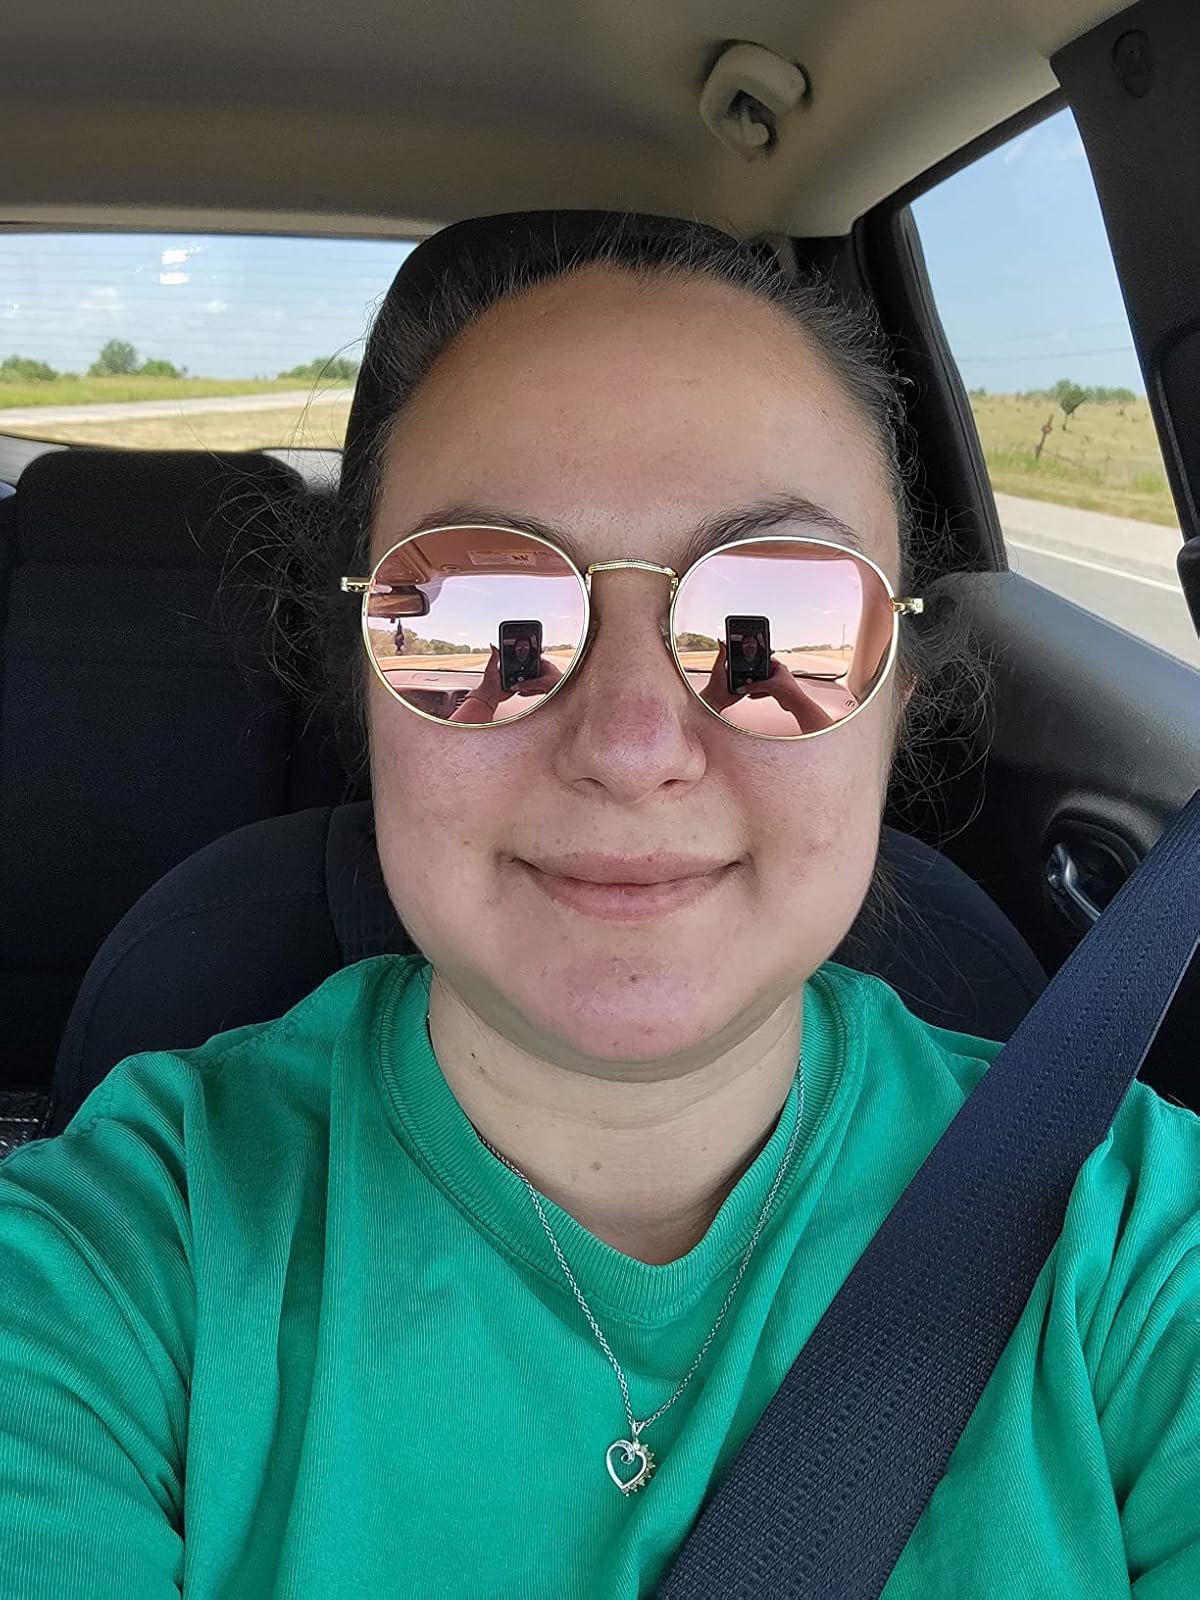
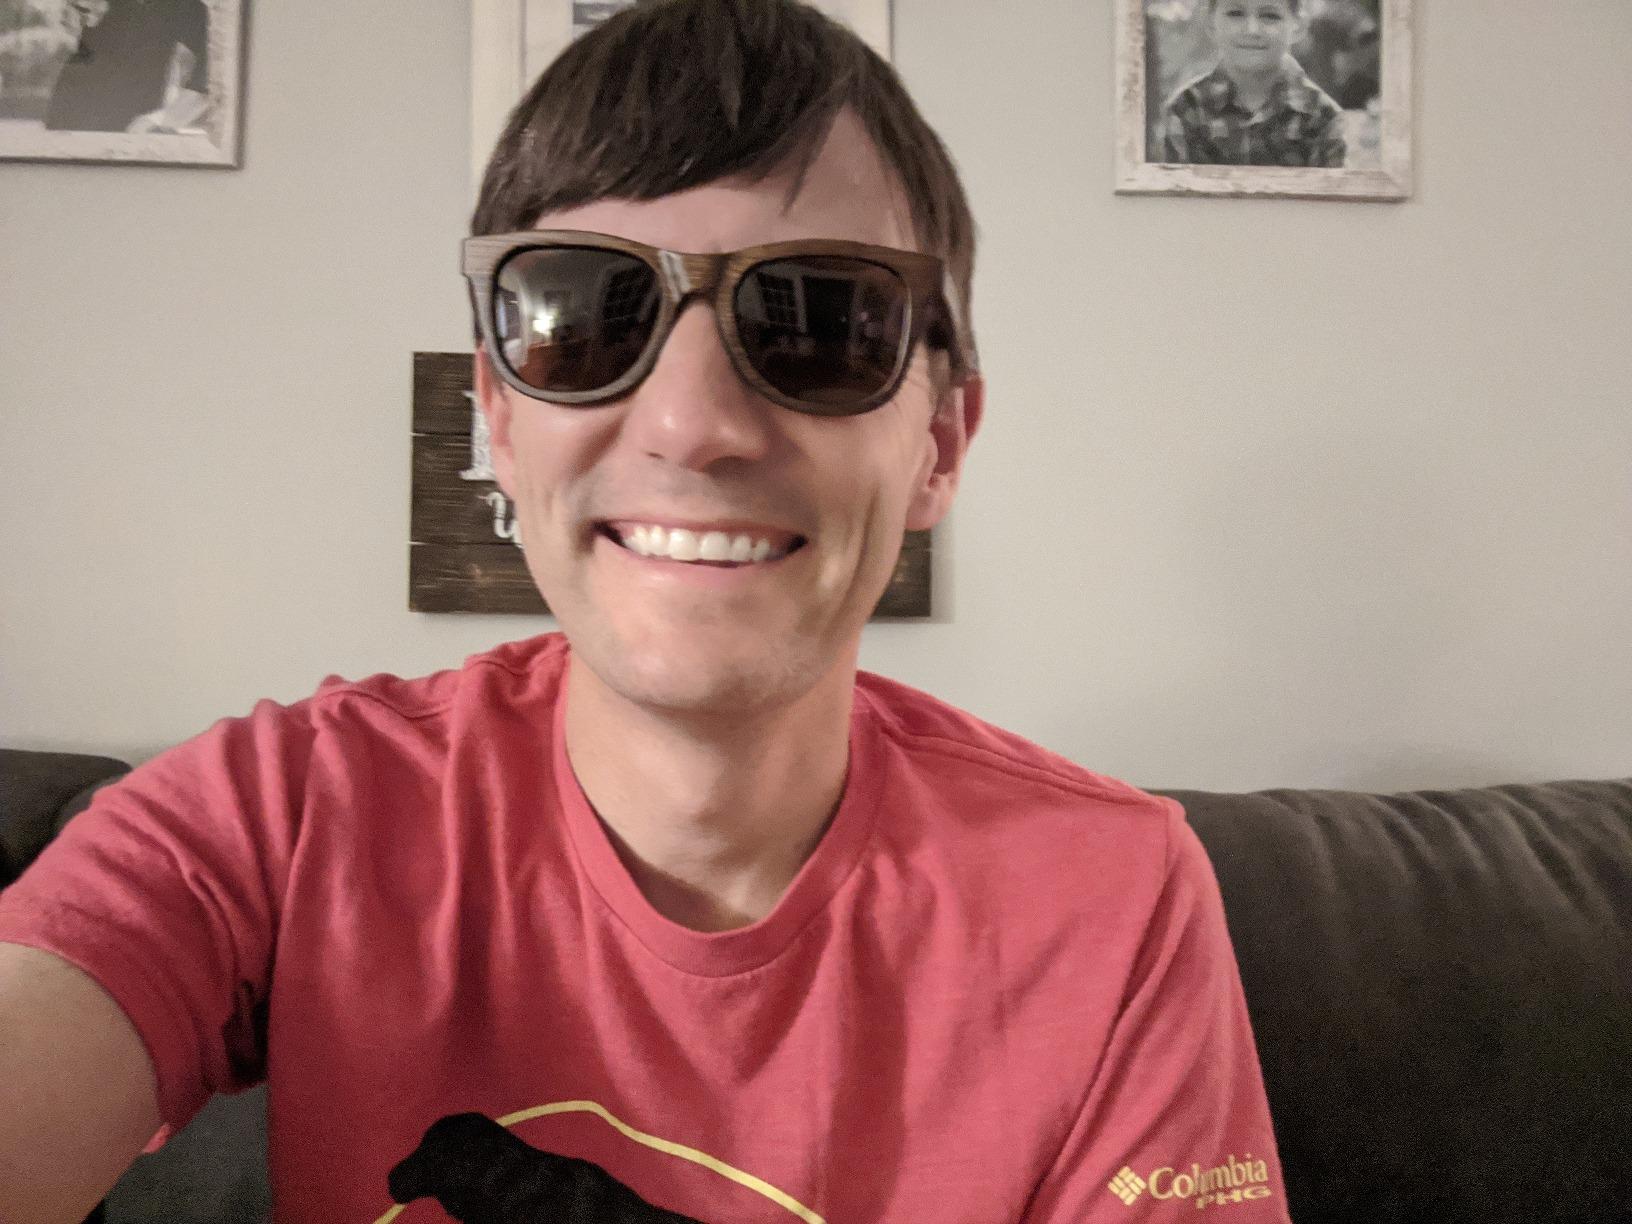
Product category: accessories_sunglasses
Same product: no